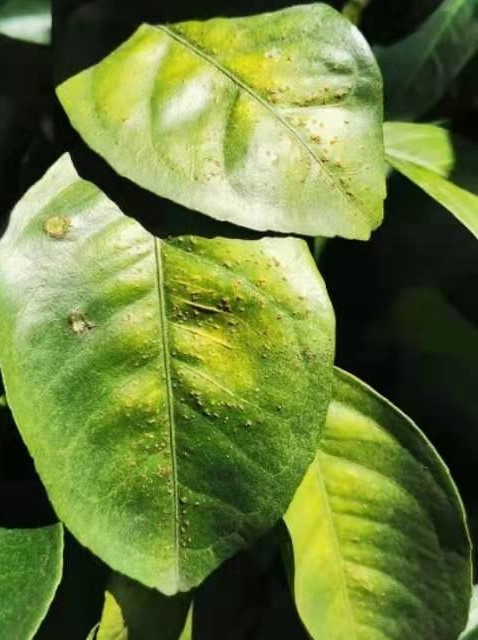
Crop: unknown
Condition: citrus_canker